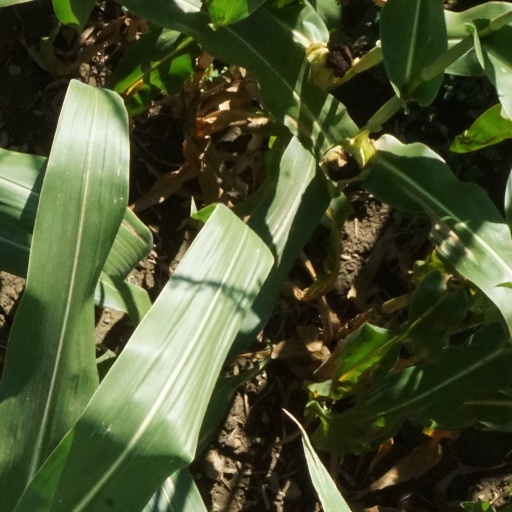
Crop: maize; corn